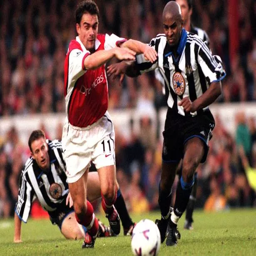
football player and battle for the ball during the match